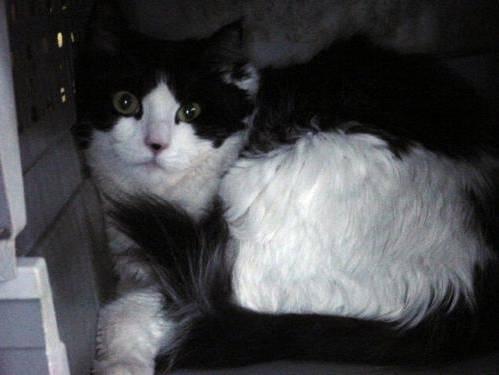
cat